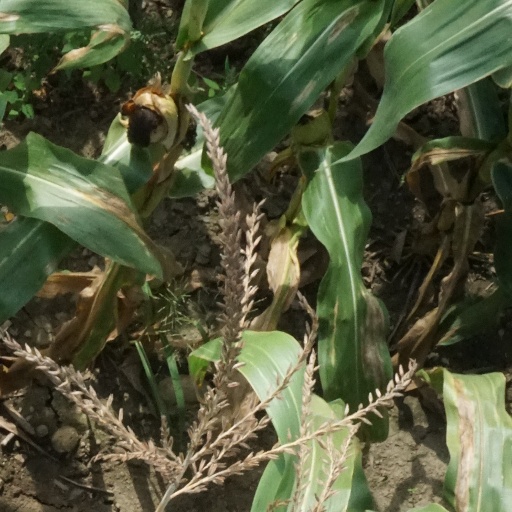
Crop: maize; corn